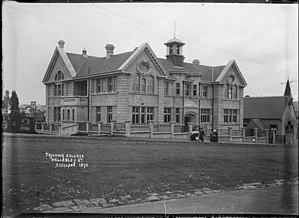
Jane Mander, née le 9 avril 1877 à Sheppards Bush et morte le 20 décembre 1949 à Whangarei, est une écrivaine néozélandaise.